Marble Community Church

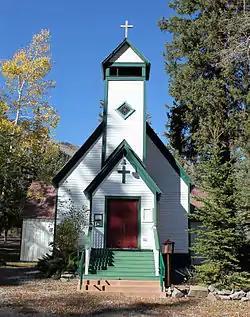
The church in 2011

Marble Community Church, formerly called St. Paul's Church, is a historic Episcopal church at 123 State Street in Marble, Colorado. The church's main building was originally the building of the St. John's Episcopal Chapel, which was built in Aspen, Colorado in 1886. The church was listed on the National Register of Historic Places in 1989.